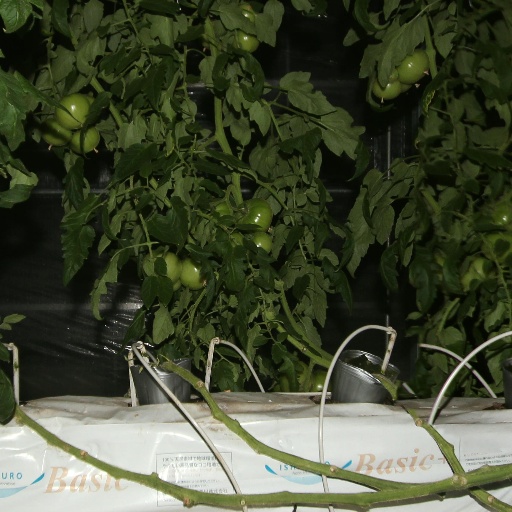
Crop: tomato